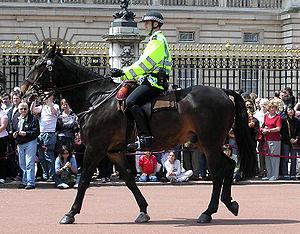
Le cheval est un grand mammifère herbivore et ongulé à sabot unique ; c'est l'une des espèces de la famille des Équidés, lesquelles ont évolué, au cours des derniers 45 à 55 millions d'années, à partir d'un petit mammifère possédant plusieurs doigts. À l'état naturel, les chevaux vivent en troupeaux, généralement sous la conduite d'un unique étalon reproducteur. Ils entretiennent des rapports sociaux et comptent sur leur vitesse pour échapper à leurs prédateurs. Dotés d'un bon sens de l'équilibre, d'un fort instinct de fuite et de grandes aptitudes de visualisation spatiale, ils possèdent un trait inhabituel dans le règne animal, étant capables d'entrer en sommeil léger tout en restant debout. Les femelles, nommées juments, mettent bas après onze mois de gestation un petit appelé poulain, capable de se lever et de courir peu de temps après sa naissance.
Le Metropolitan Police Service est la force territoriale de police responsable du Grand Londres à l'exception de la Cité de Londres, qui a sa propre force de police : City of London Police.